The Tin Drum (film)

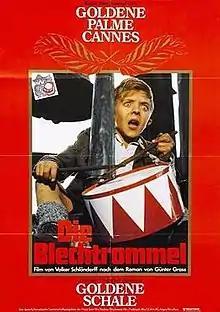
Original German film poster

The Tin Drum is a 1979 internationally co-produced black comedy anti-war film adapted from Günter Grass's novel of the same name, directed by Volker Schlöndorff from a screenplay co-written by Schlöndorff, Jean-Claude Carrière, and Franz Seitz. It stars Mario Adorf, Angela Winkler, Katharina Thalbach, Daniel Olbrychski, and Charles Aznavour, with David Bennent in the lead role of Oskar Matzerath, a young boy who willfully arrests his own physical development and remains in the body of a child even as he enters adulthood.